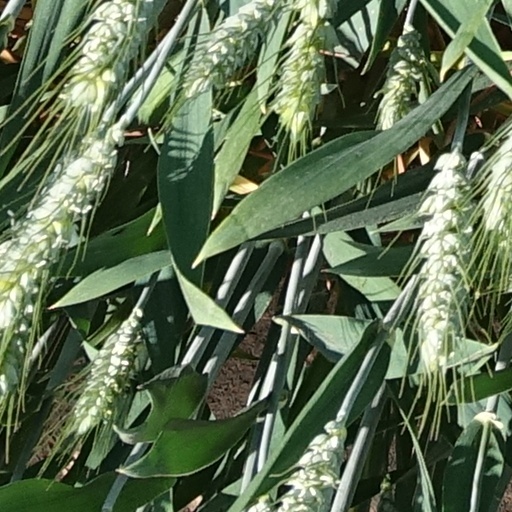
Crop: wheat